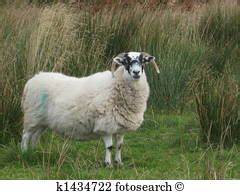
Label: pecora